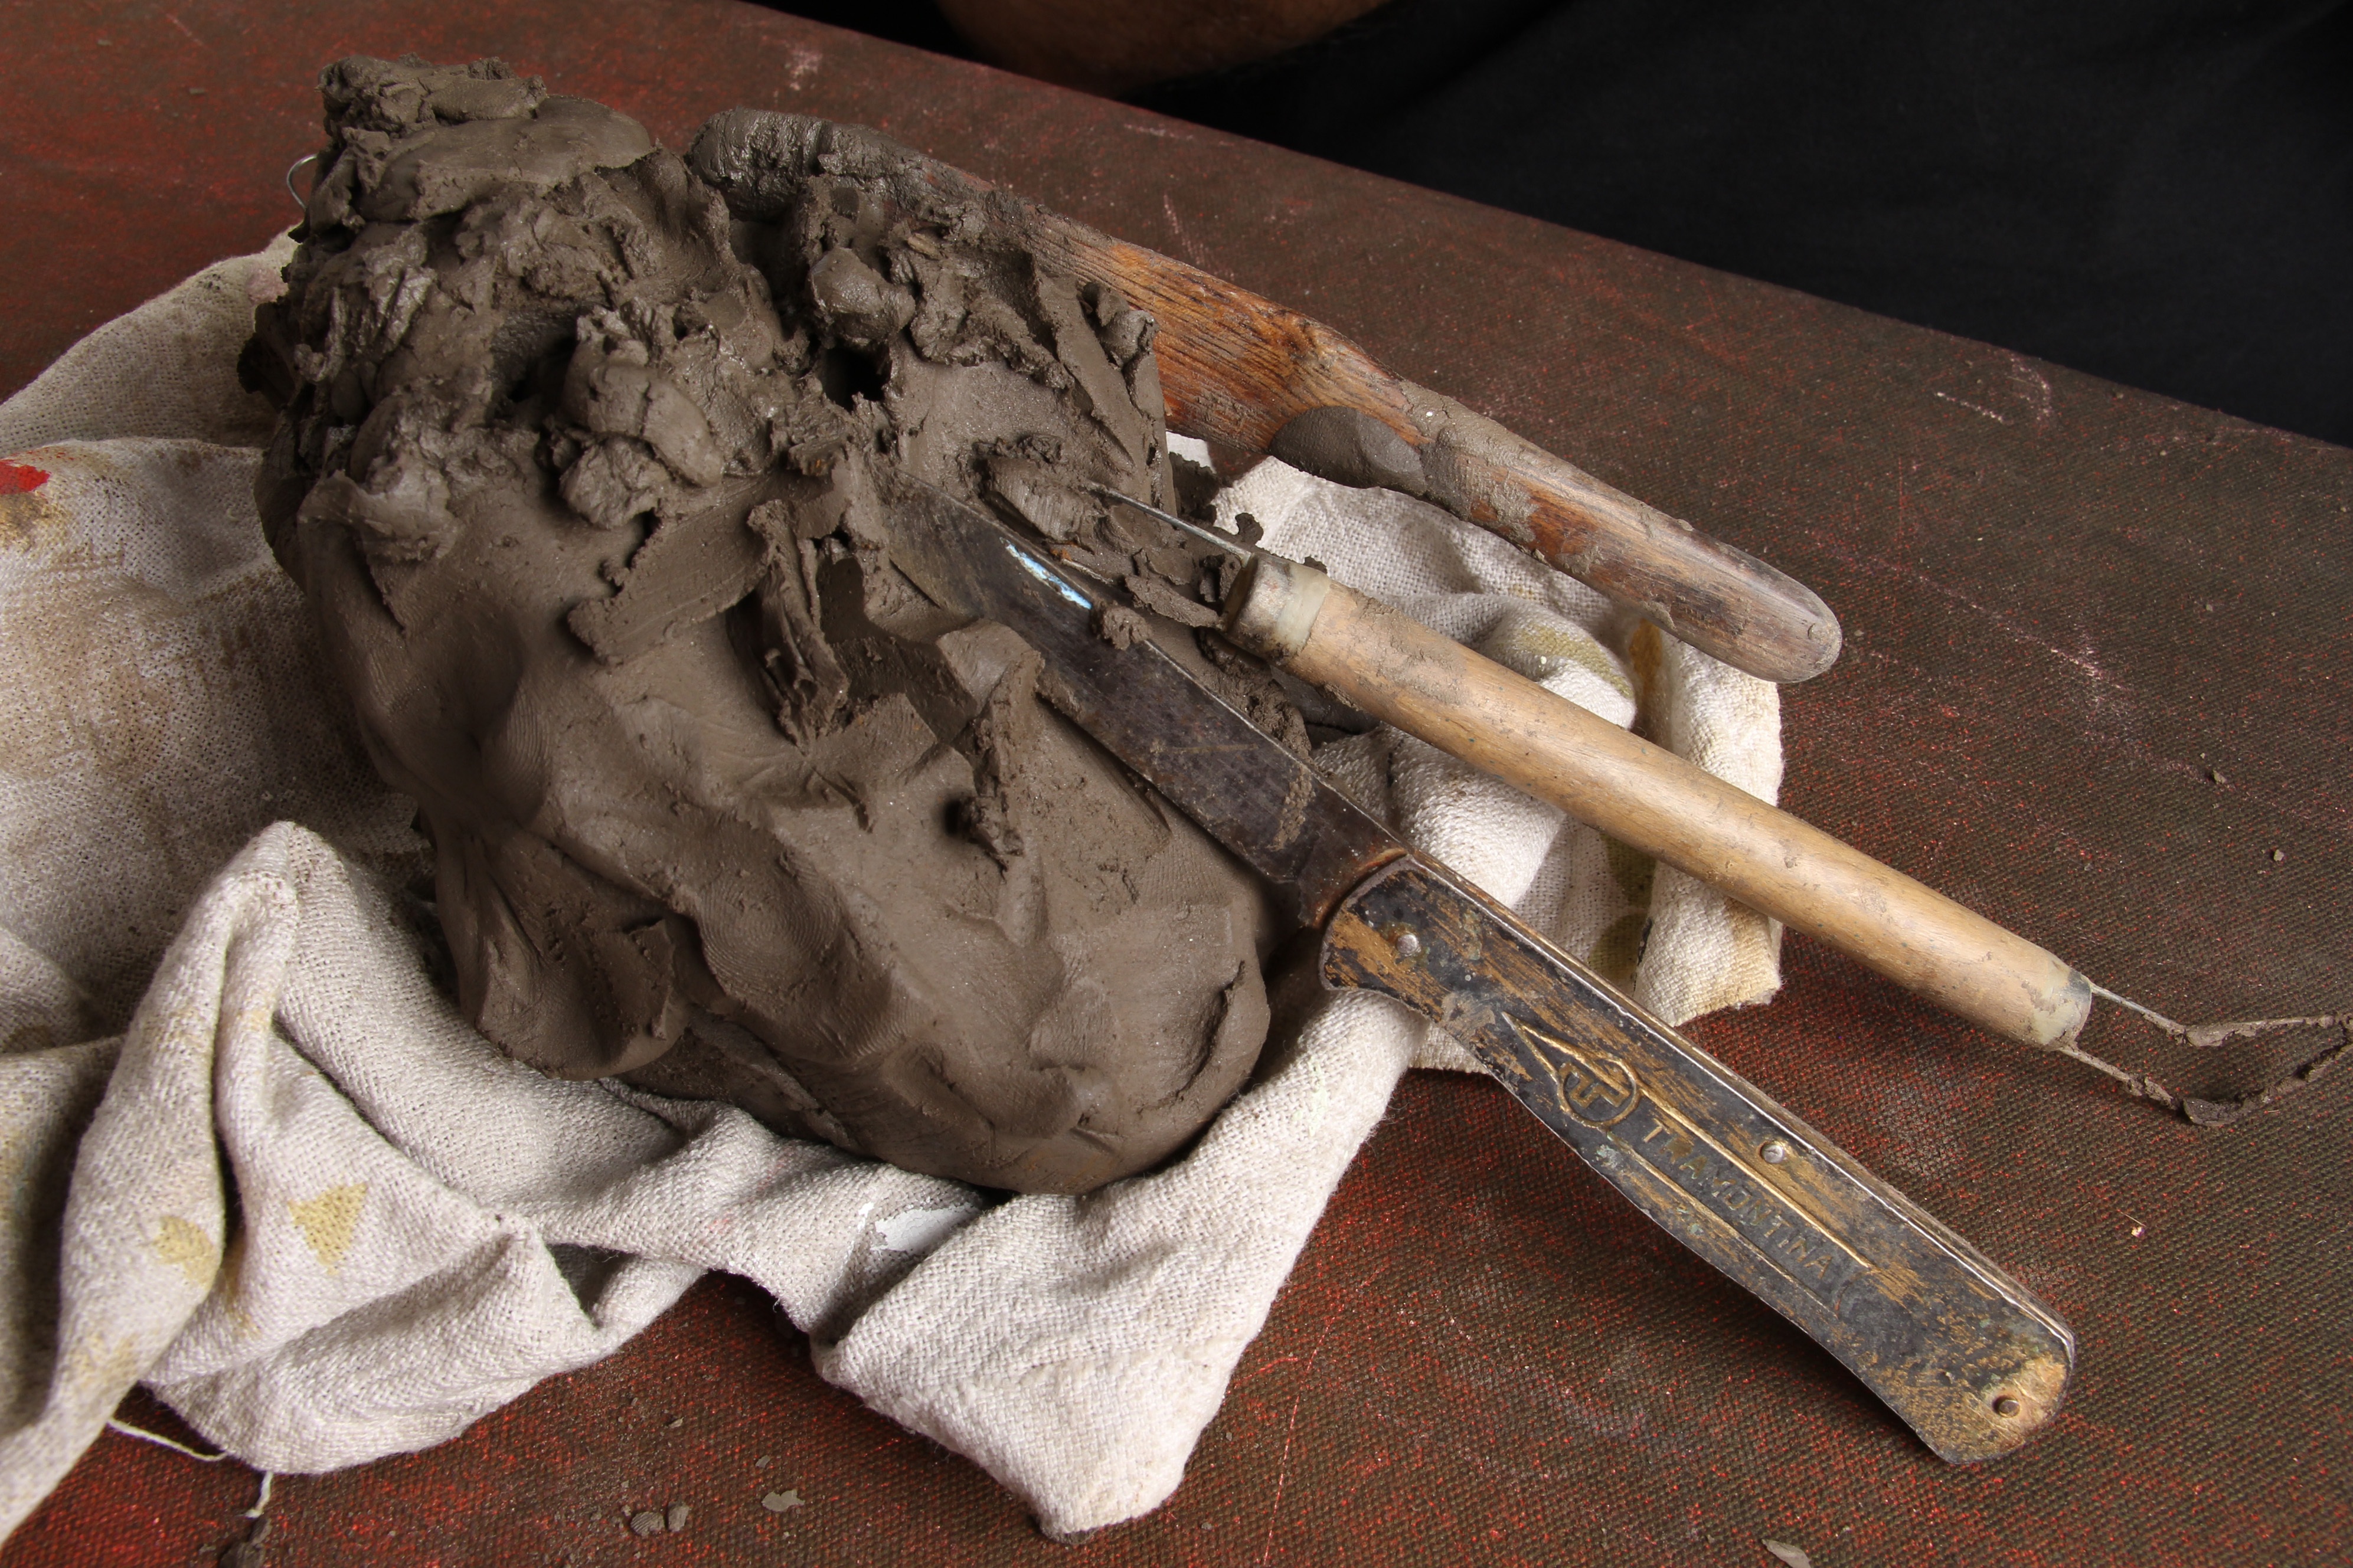
wood, tool, sculpture, art, utensils, clay, carving, magela, borbagatto, to model